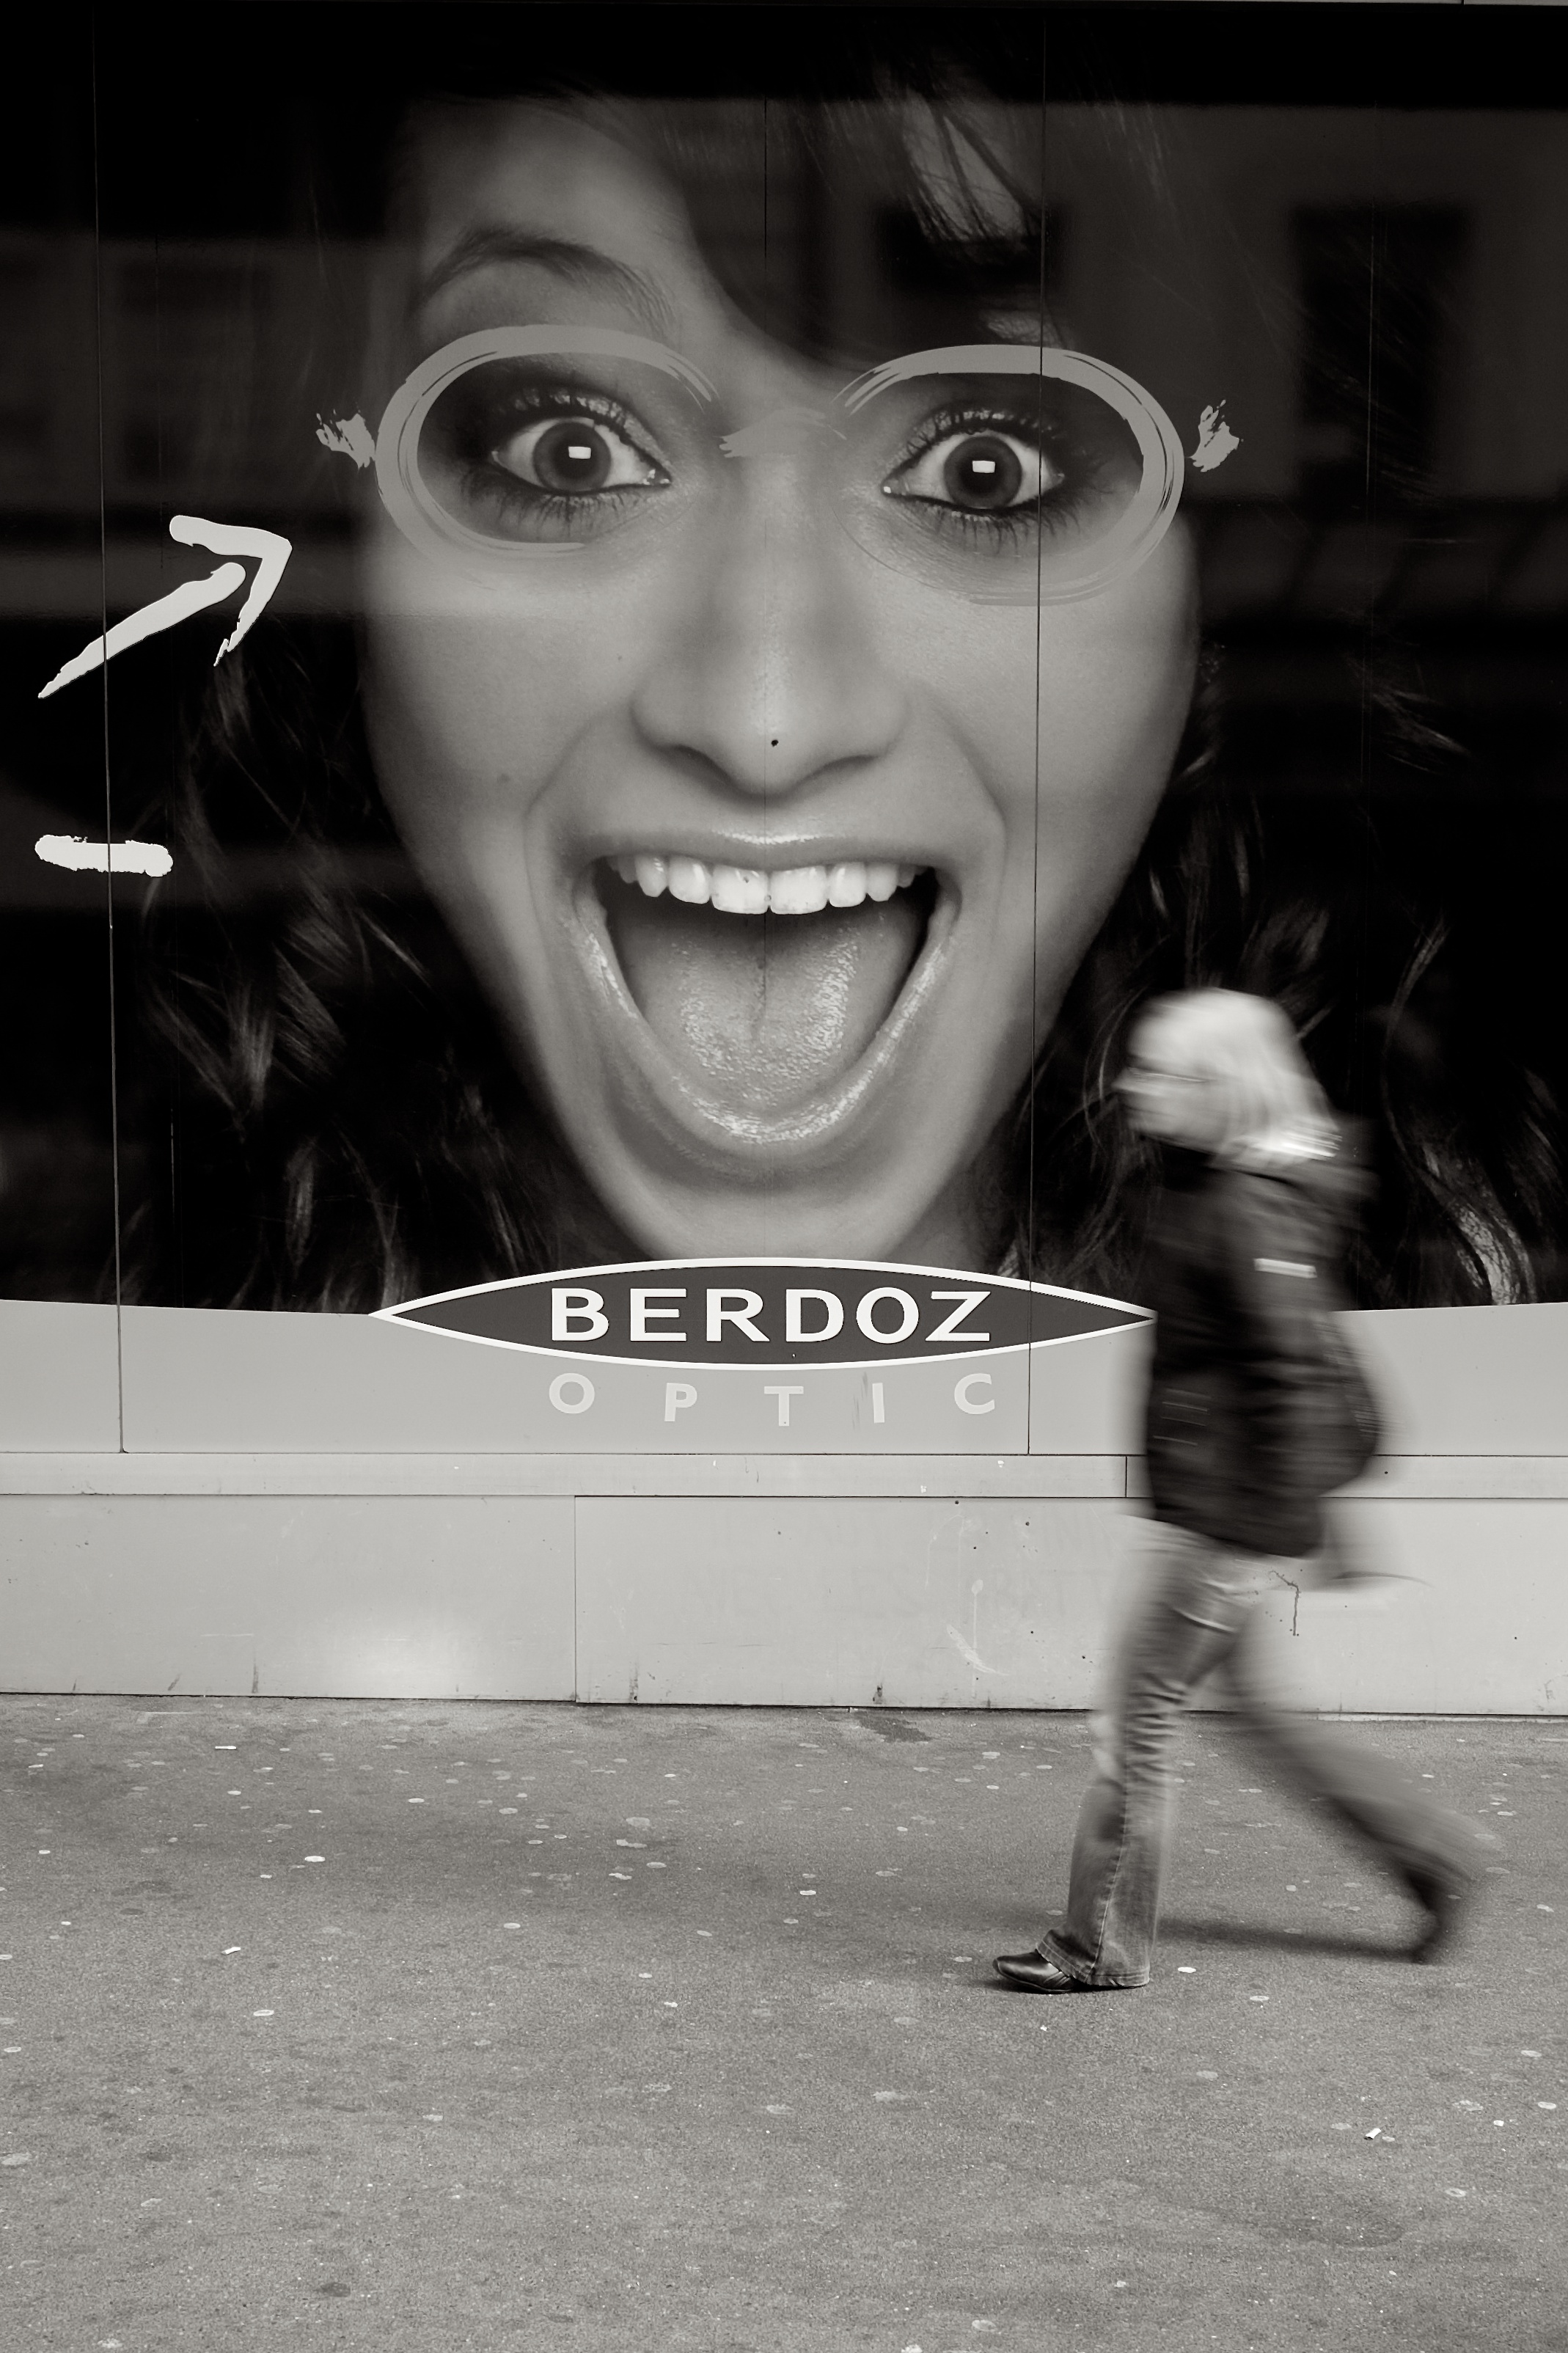
person, black and white, girl, white, street, photography, ebook, portrait, model, training, fashion, black, monochrome, lady, facial expression, smile, streetphotography, flickr, thomas, video, eye, glasses, head, olympus, photograph, skin, beauty, omd, image, fuji, leica, emotion, monochrom, leuthard, hcb, thomasleuthard, streettogs, photo shoot, monochrome photography